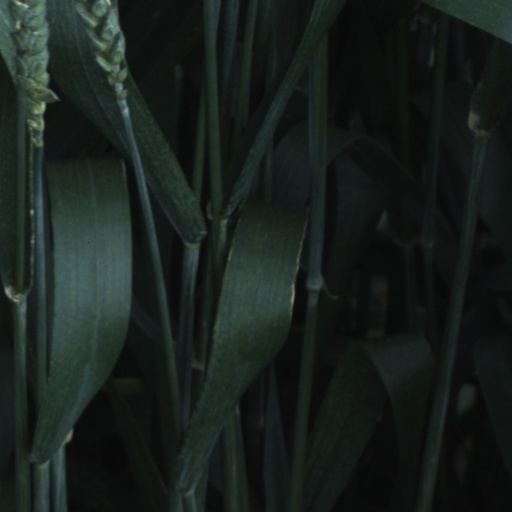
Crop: wheat